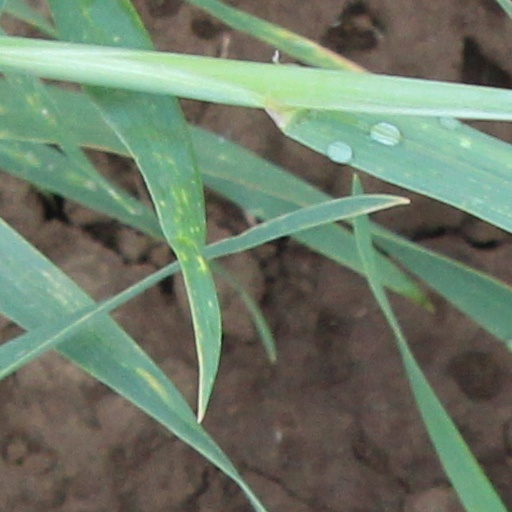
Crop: wheat